Mogadore High School

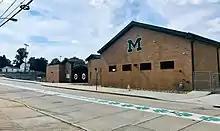
New entrance and field house

Mogadore High School is a public high school in Mogadore, Ohio. It is the only high school in the Mogadore Local School District.